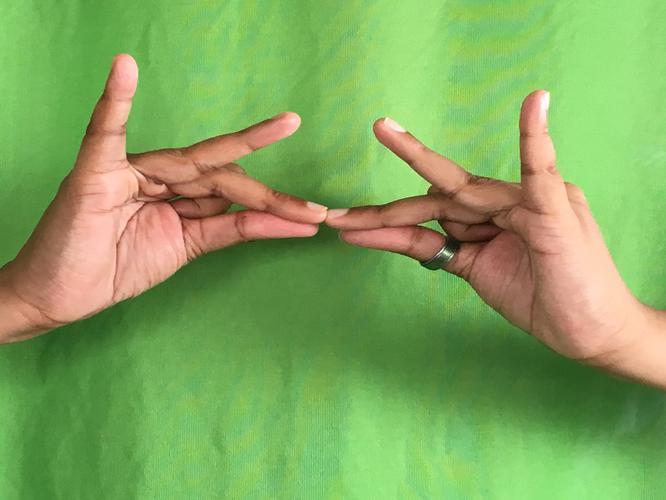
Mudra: Sakata
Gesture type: double_hand